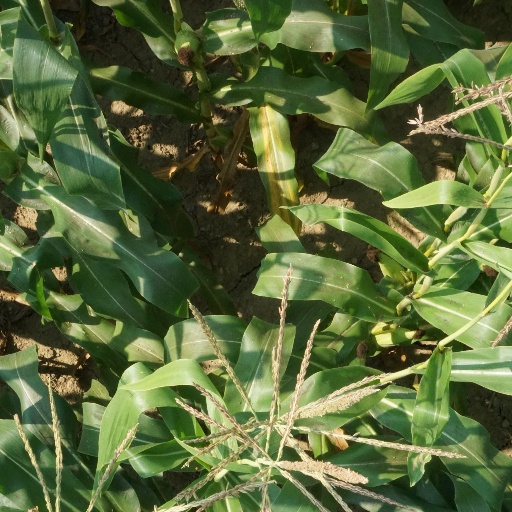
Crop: maize; corn